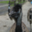
Label: bird